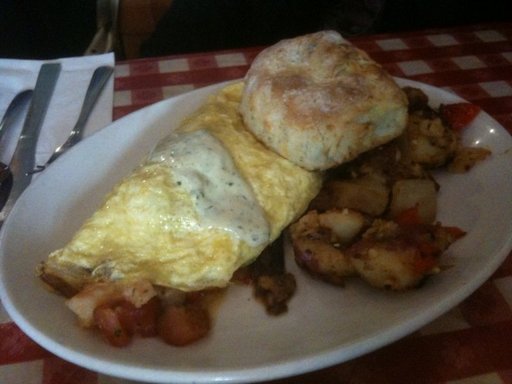
Label: omelette